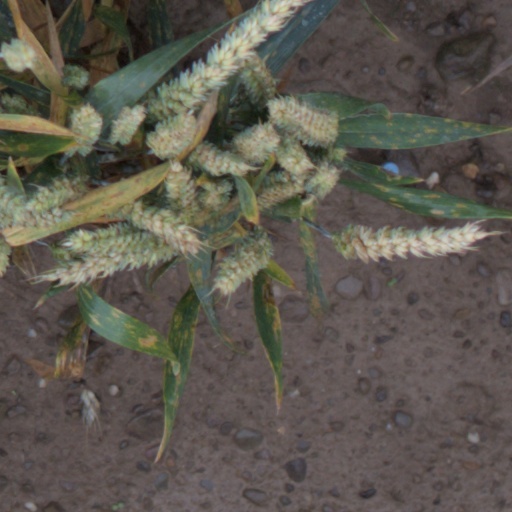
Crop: wheat